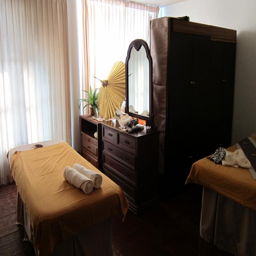
a sneaky shot of the room after getting dressed .